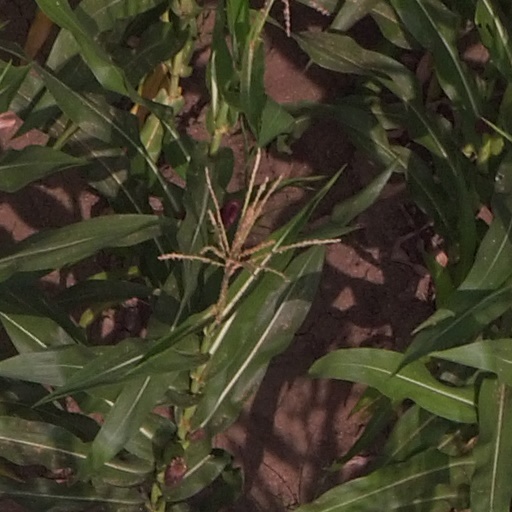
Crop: maize; corn